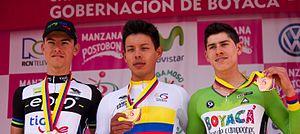
Le podium protocolaire du contre-la-montre espoir des Championnats de Colombie 2016. De gauche à droite, Eduardo Estrada, Carlos Mario Ramírez et Miguel Flórez.
Les championnats de Colombie de cyclisme sur route se déroulent du 17 au 21 février 2016 dans le département de Boyacá. Ils se terminent par la victoire d'Edwin Ávila dans la course en ligne Élite messieurs.